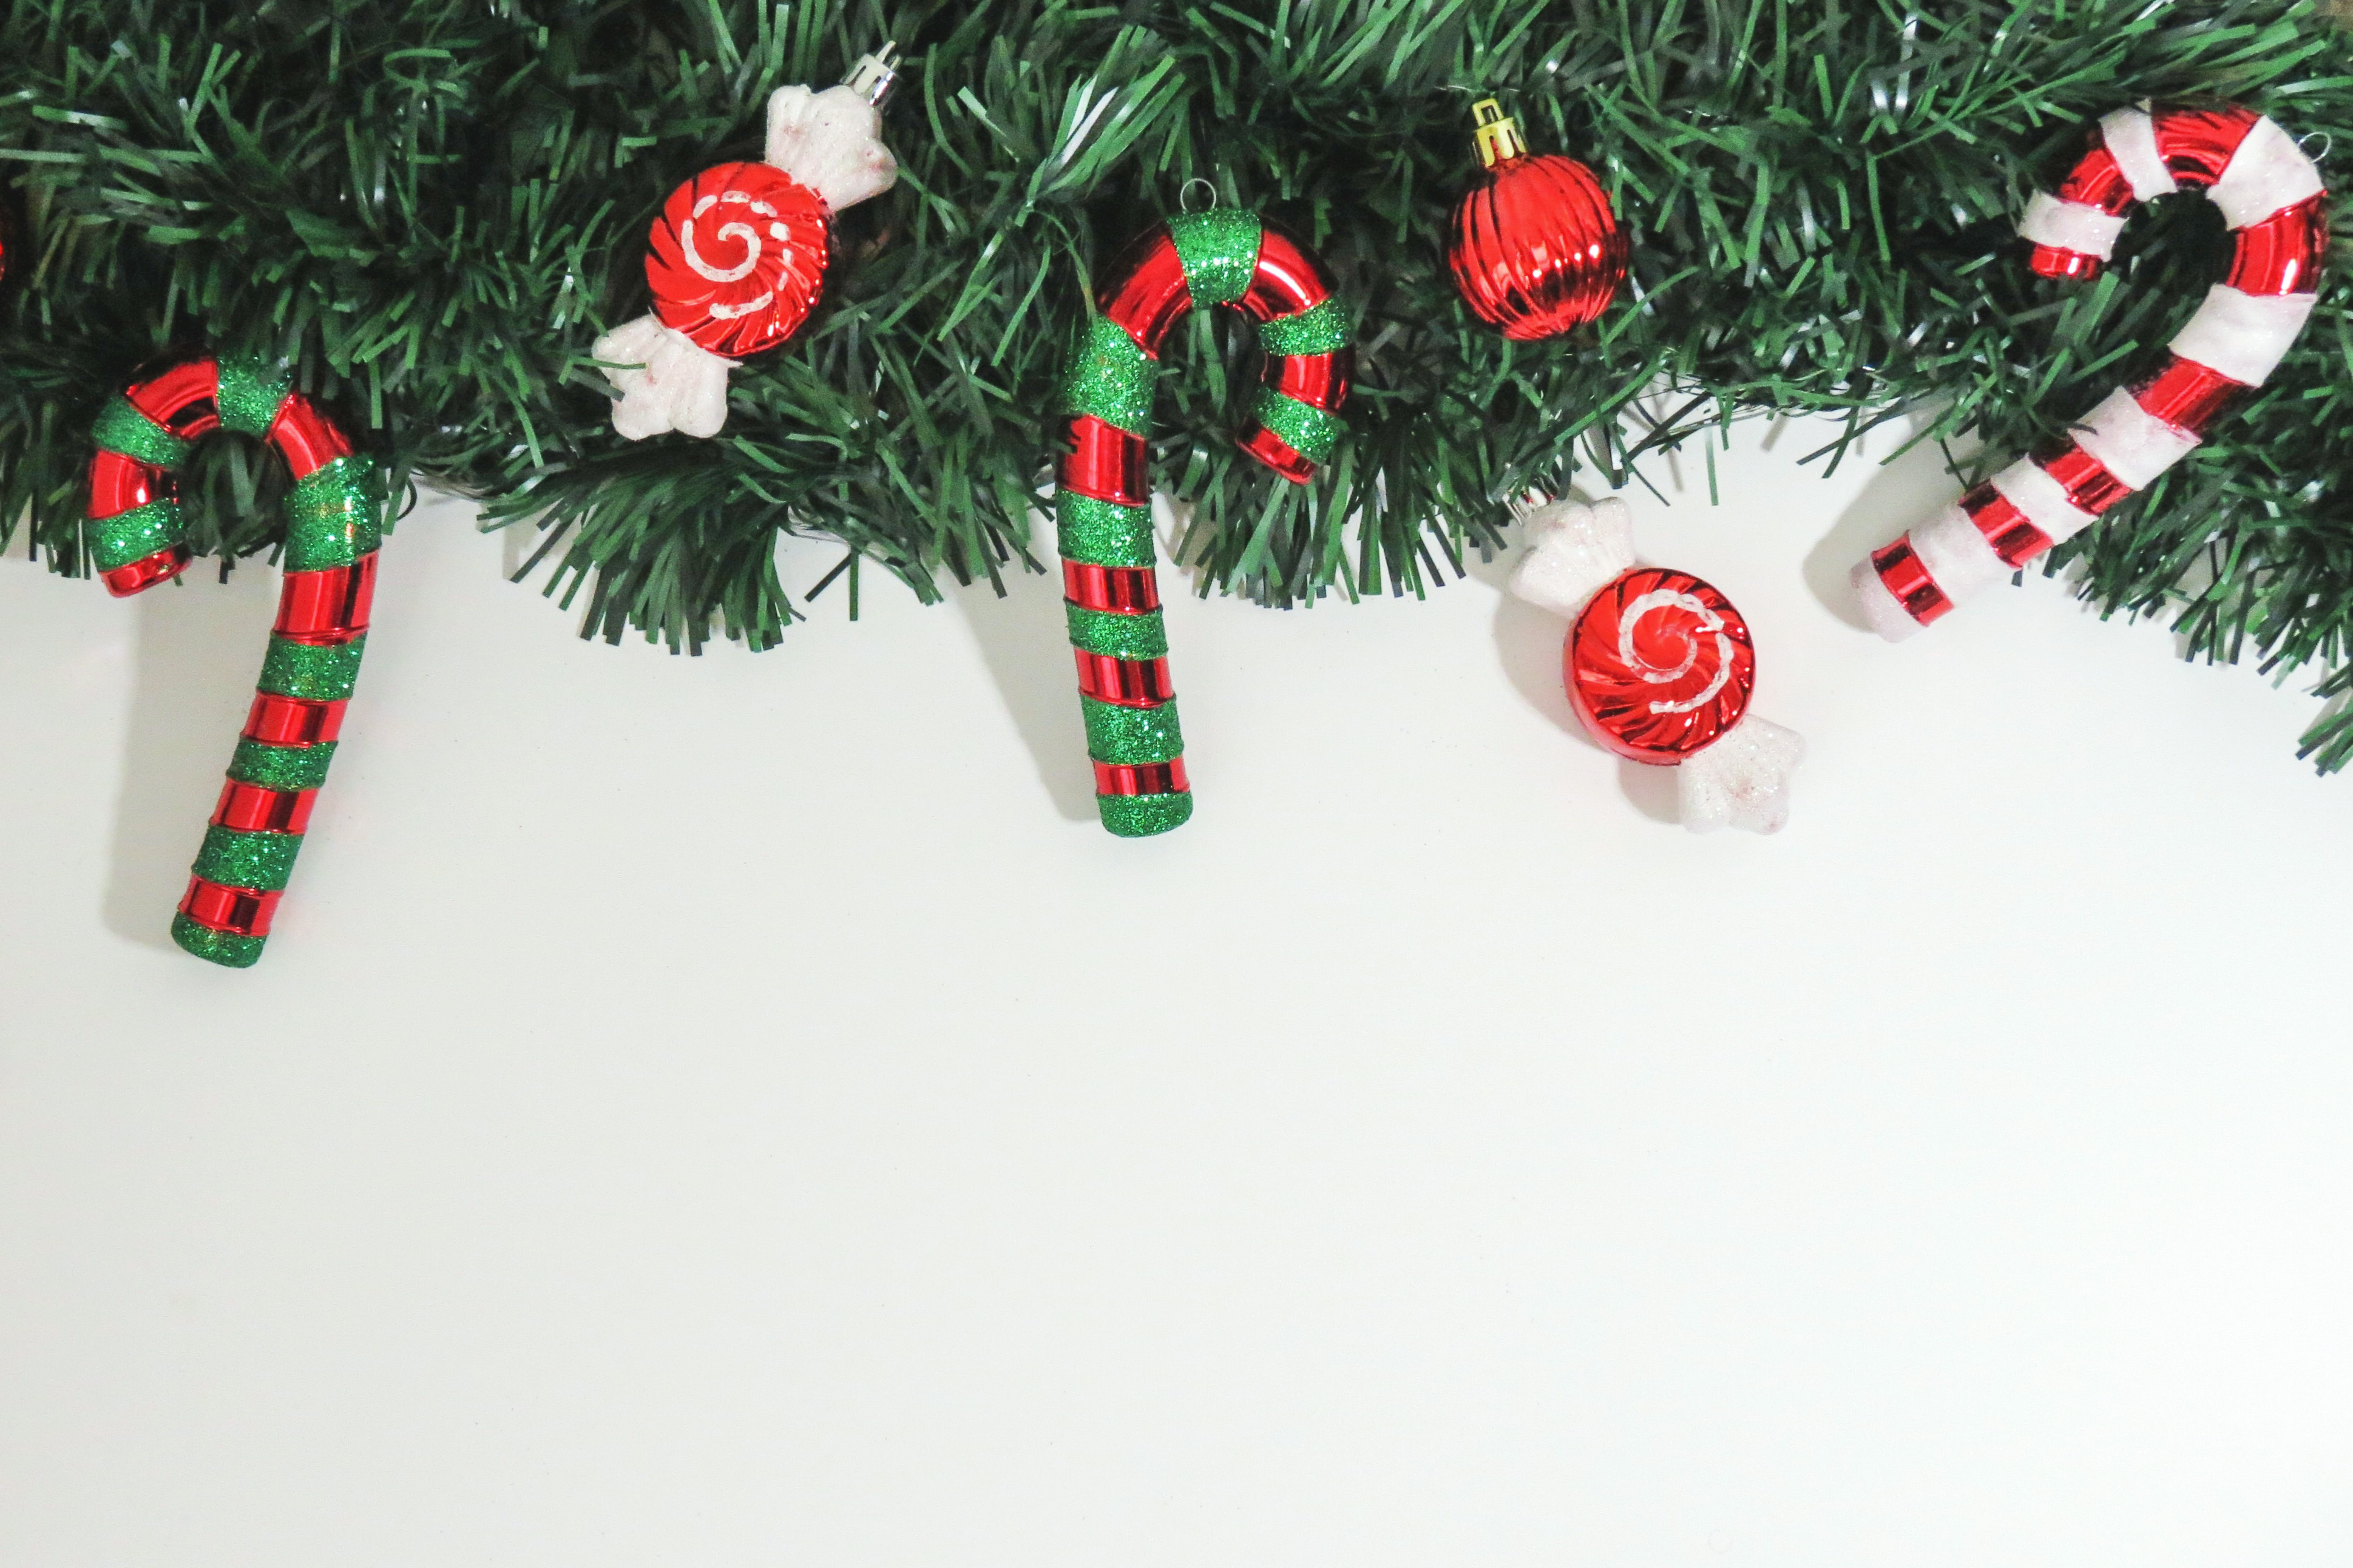
christmas, christmas ornament, christmas decoration, christmas tree, candy cane, Holiday ornament, confectionery, candy, tree, holiday, ornament, fir, interior design, holly, event, conifer, plant, pine, pine family, christmas eve, Polkagris